Scelidomachus

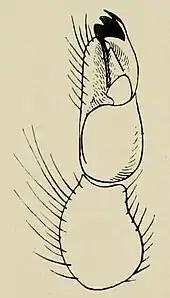
A drawing of the palpus of "S. soctranus"

Scelidomachus socotranus is a species of spider found on the island of Socotra in the Indian Ocean. It is the only member of its genus.